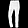
Label: Trouser